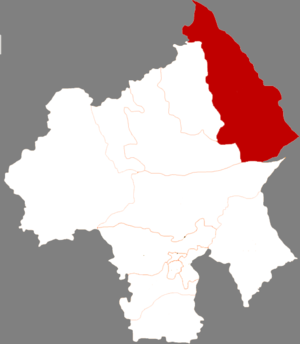
La bannière d'Ar Horqin est une subdivision administrative de la région autonome de Mongolie-Intérieure en Chine. Elle est placée sous la juridiction de la ville-préfecture de Chifeng.